Reggie Walker (linebacker, born 1986)

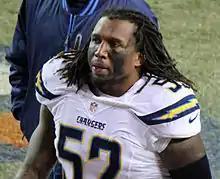
Walker with the Chargers in 2013

Reginald Ernest Walker (born December 15, 1986) is a former American football linebacker. He played college football at Kansas State.